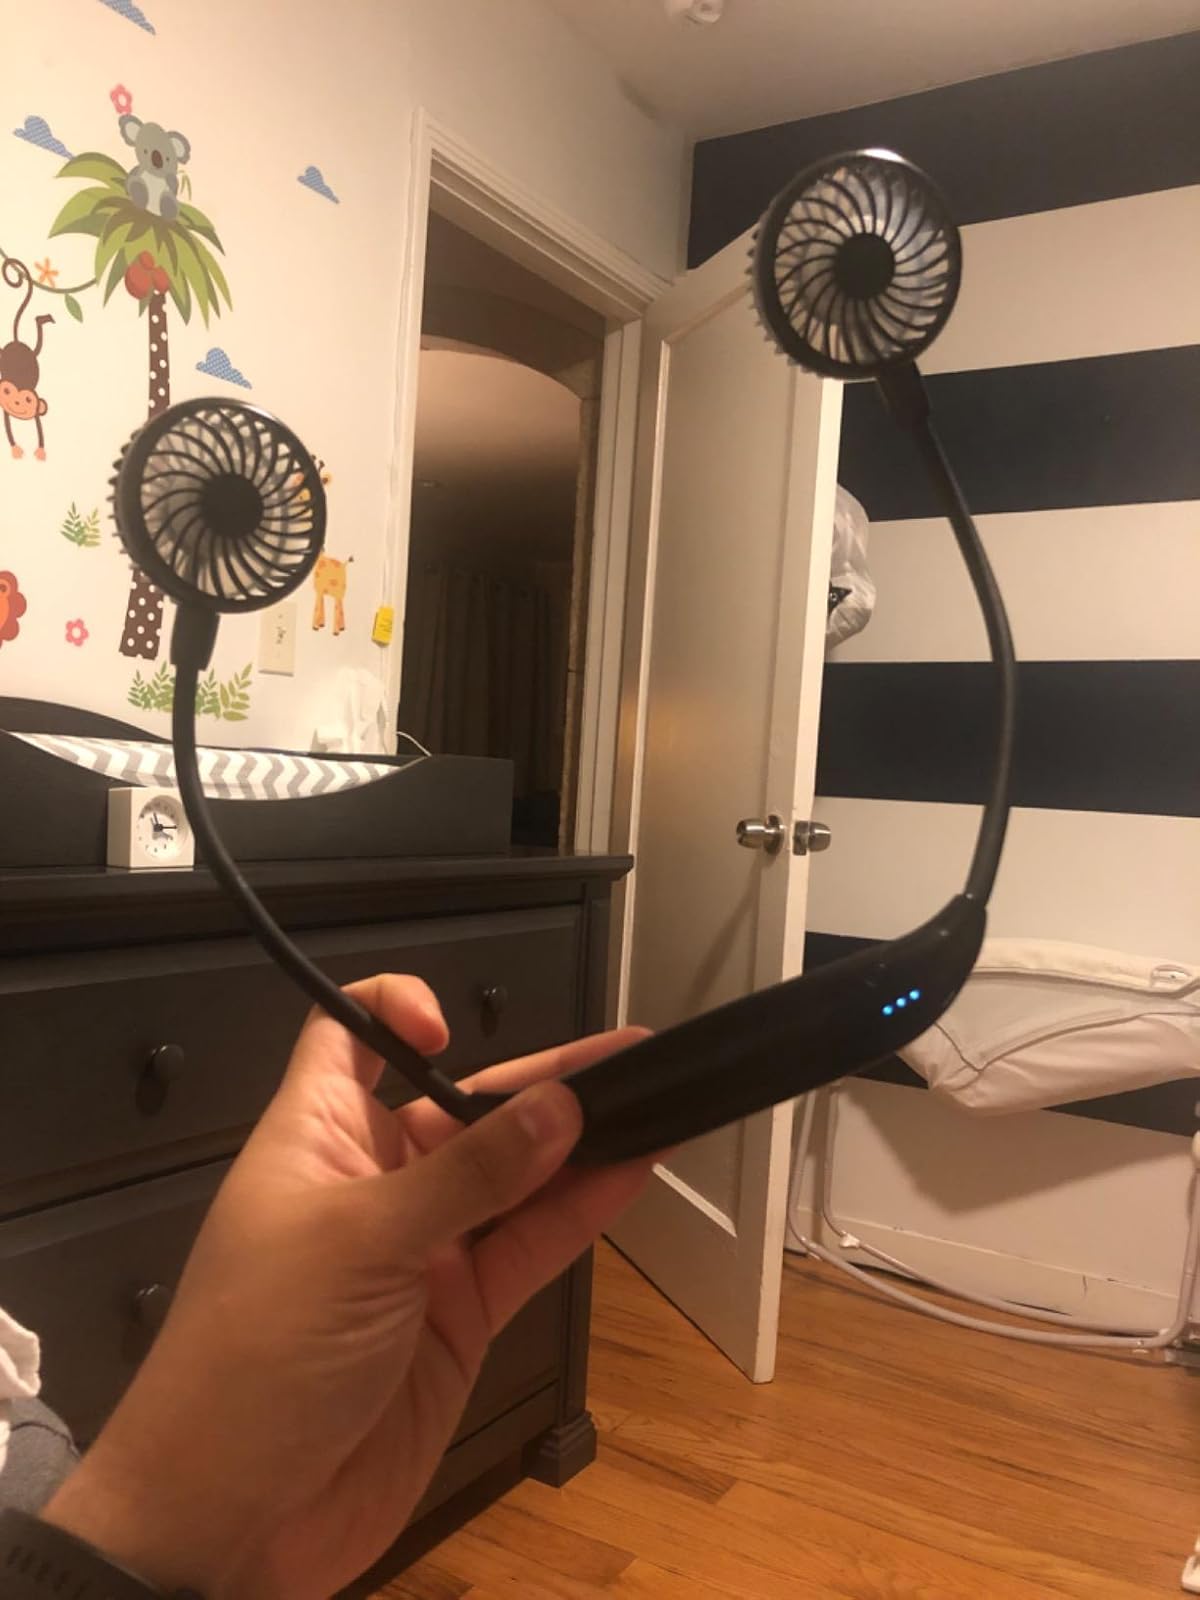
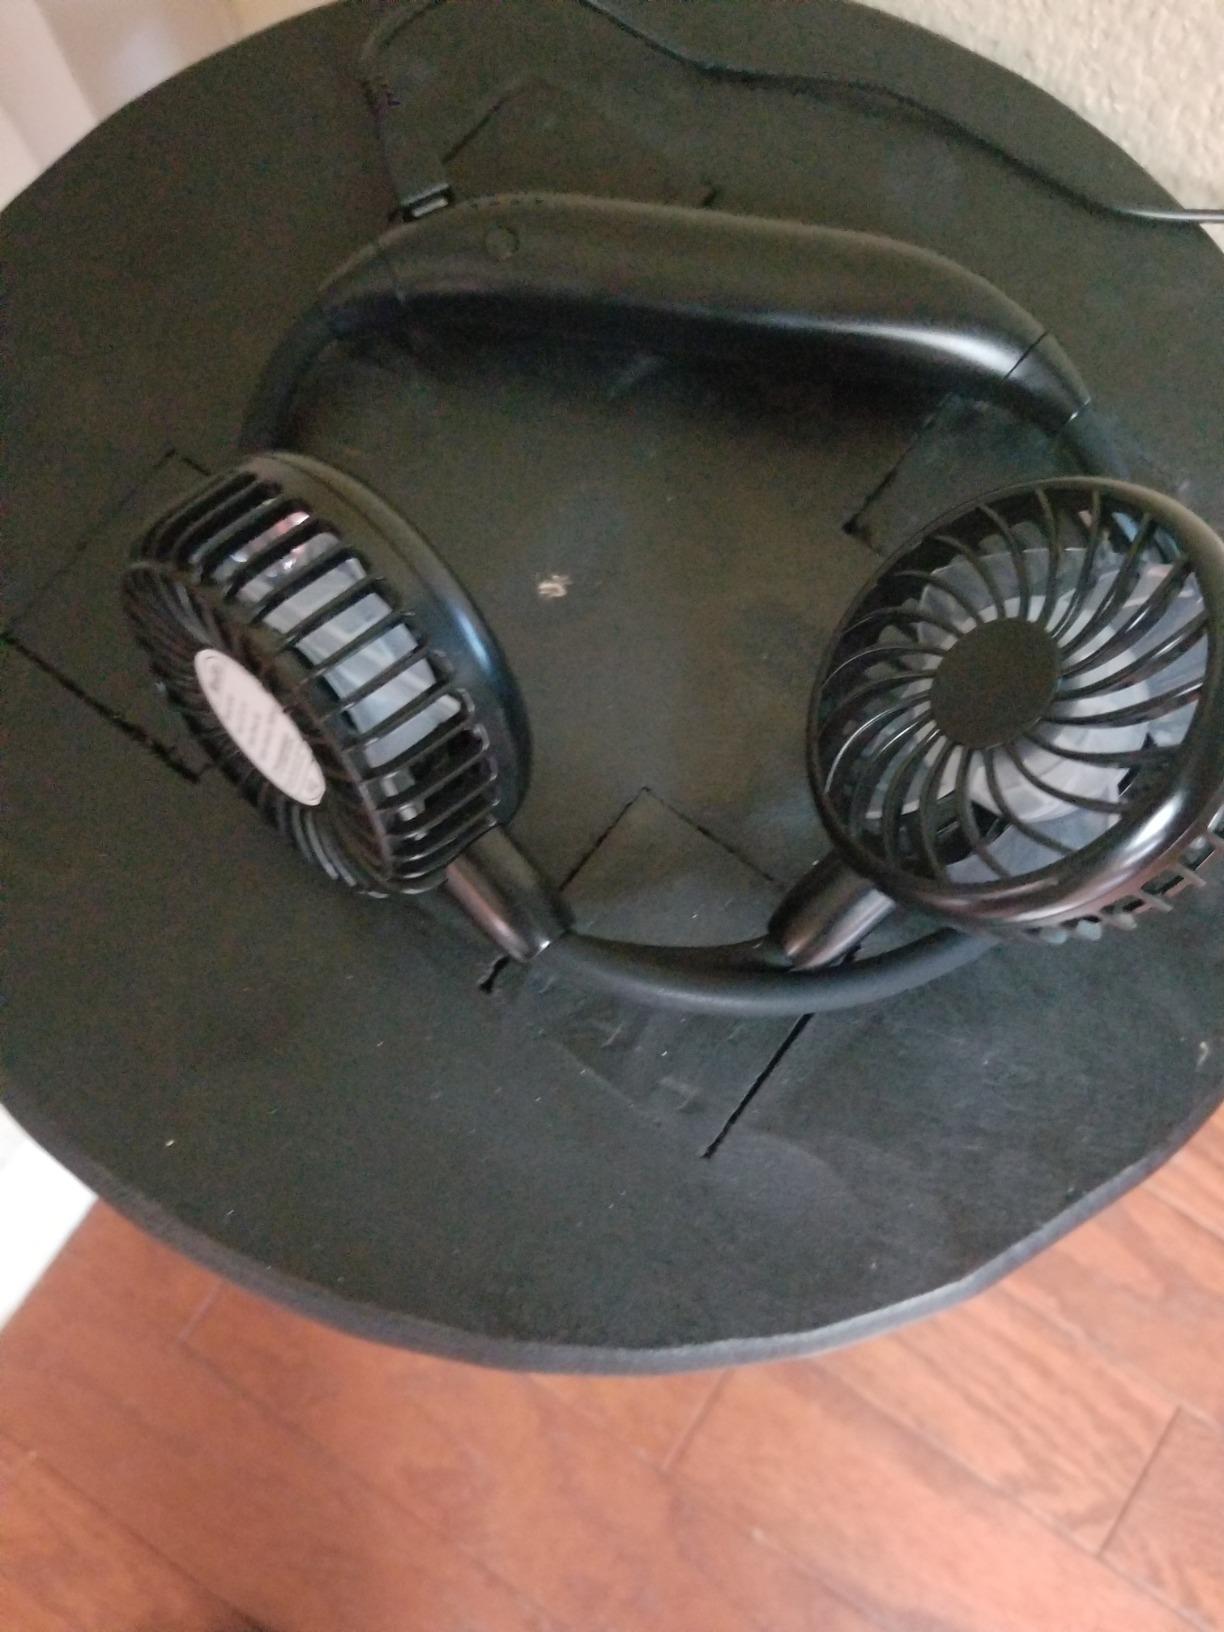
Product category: fan
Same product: yes